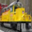
Label: train